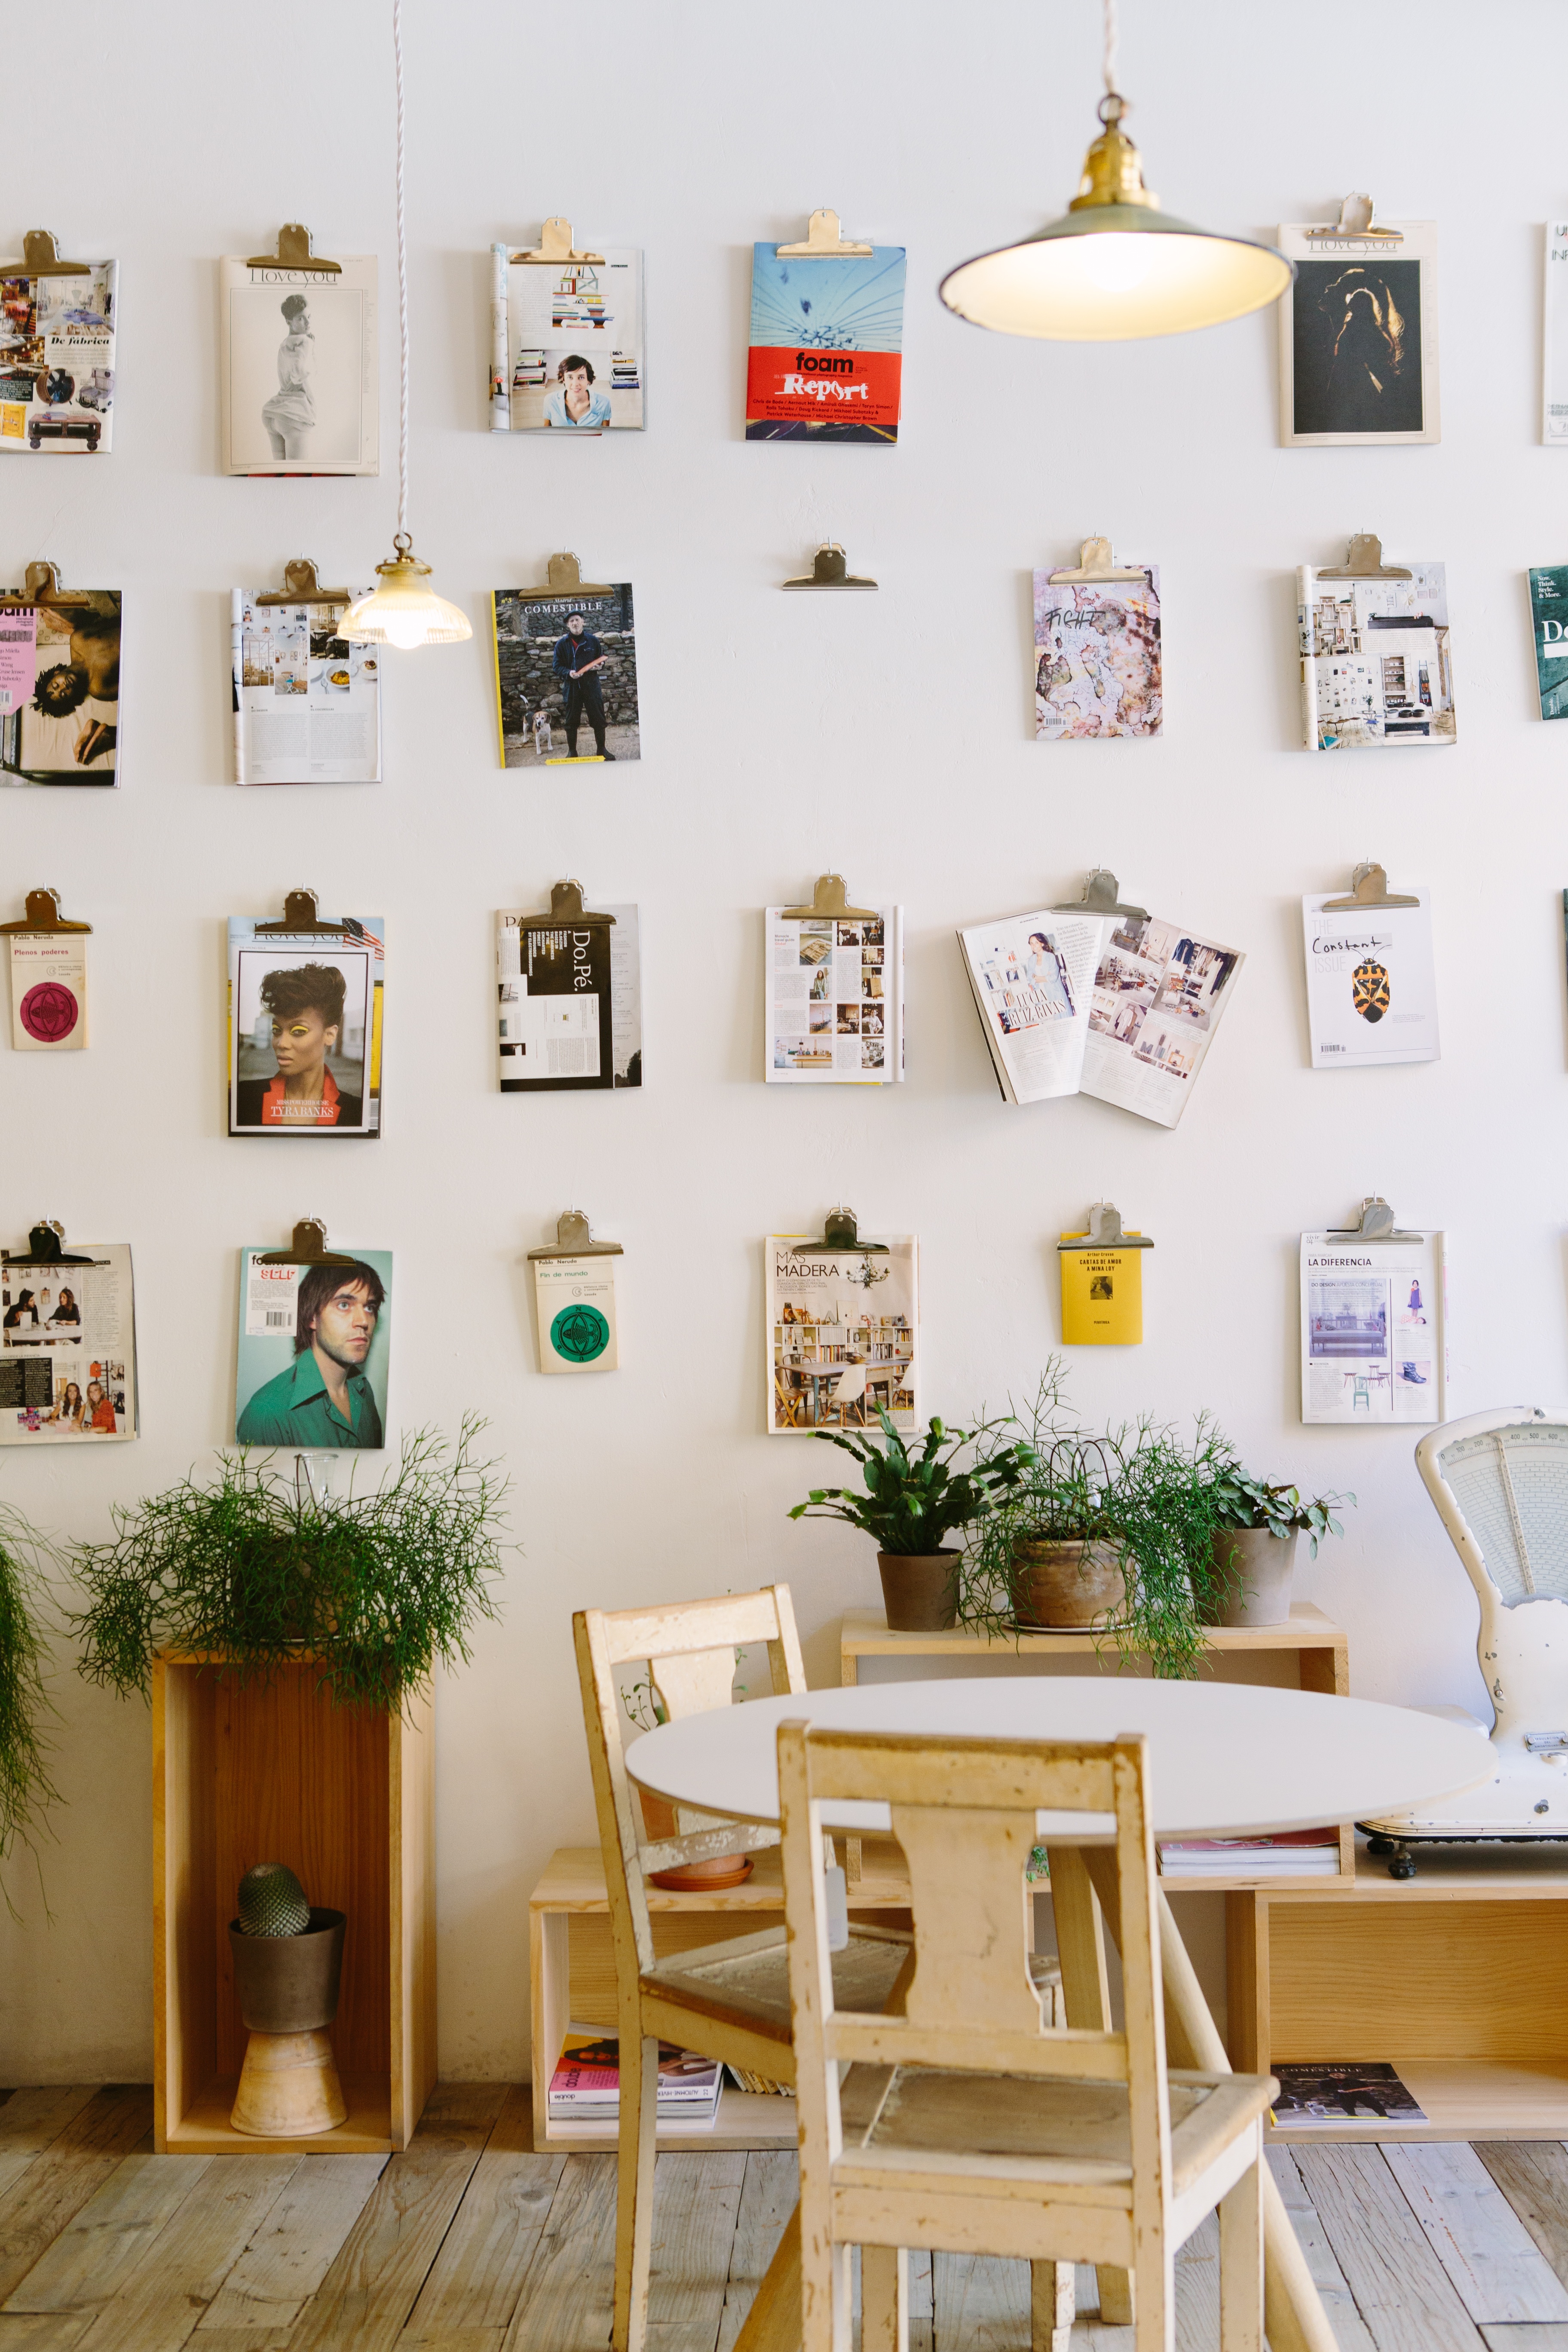
interior, home, wall, magazine, shelf, living room, furniture, room, lighting, plants, interior design, concept store, art, design, display, dining room